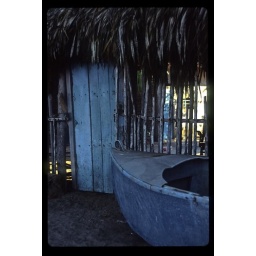
blue boat in La Manzanilla